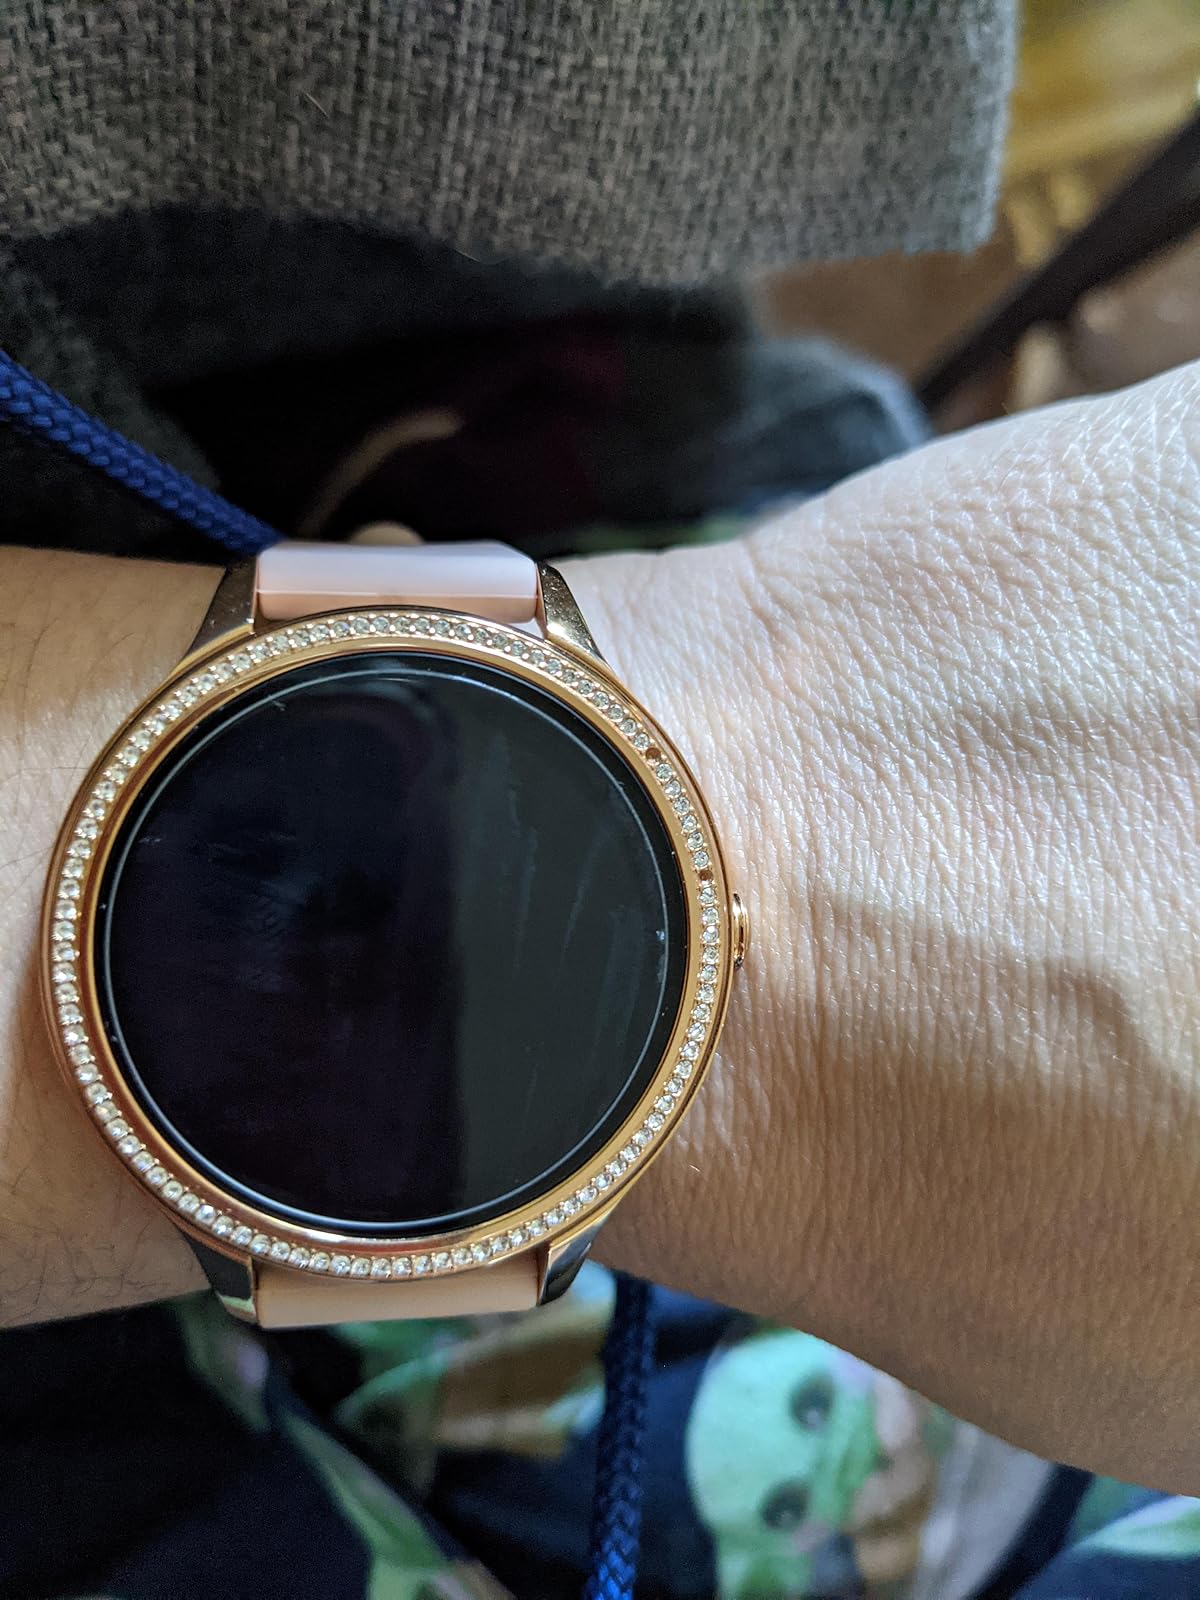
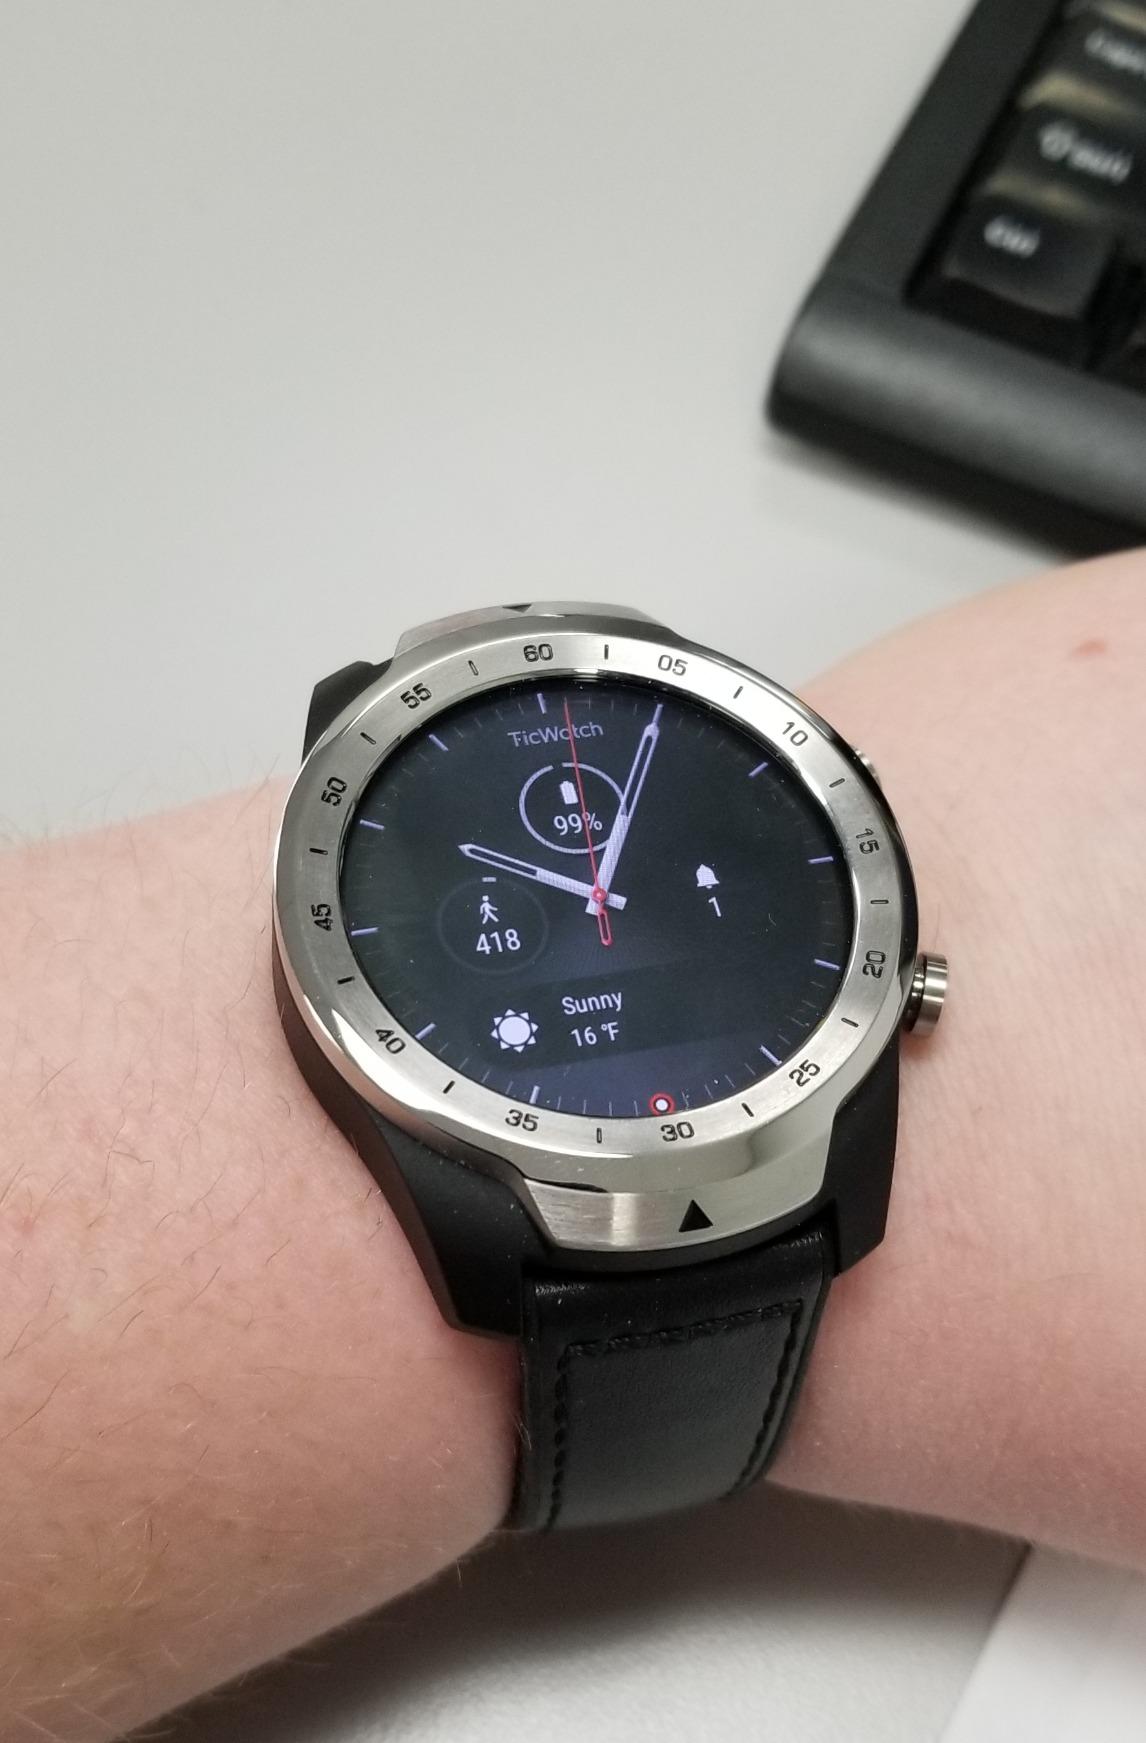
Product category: smartwatch
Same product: no